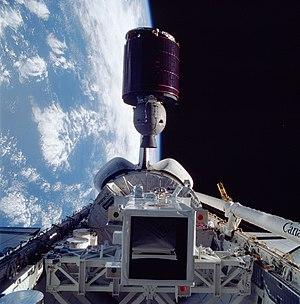
Les Morelos sont une famille de satellites de télécommunications domestiques mexicains construits par Hughes Aircraft Company, nommés du nom d'un héros de l'Indépendance mexicaine José María Morelos dans le cadre du Morelos Satellite System.